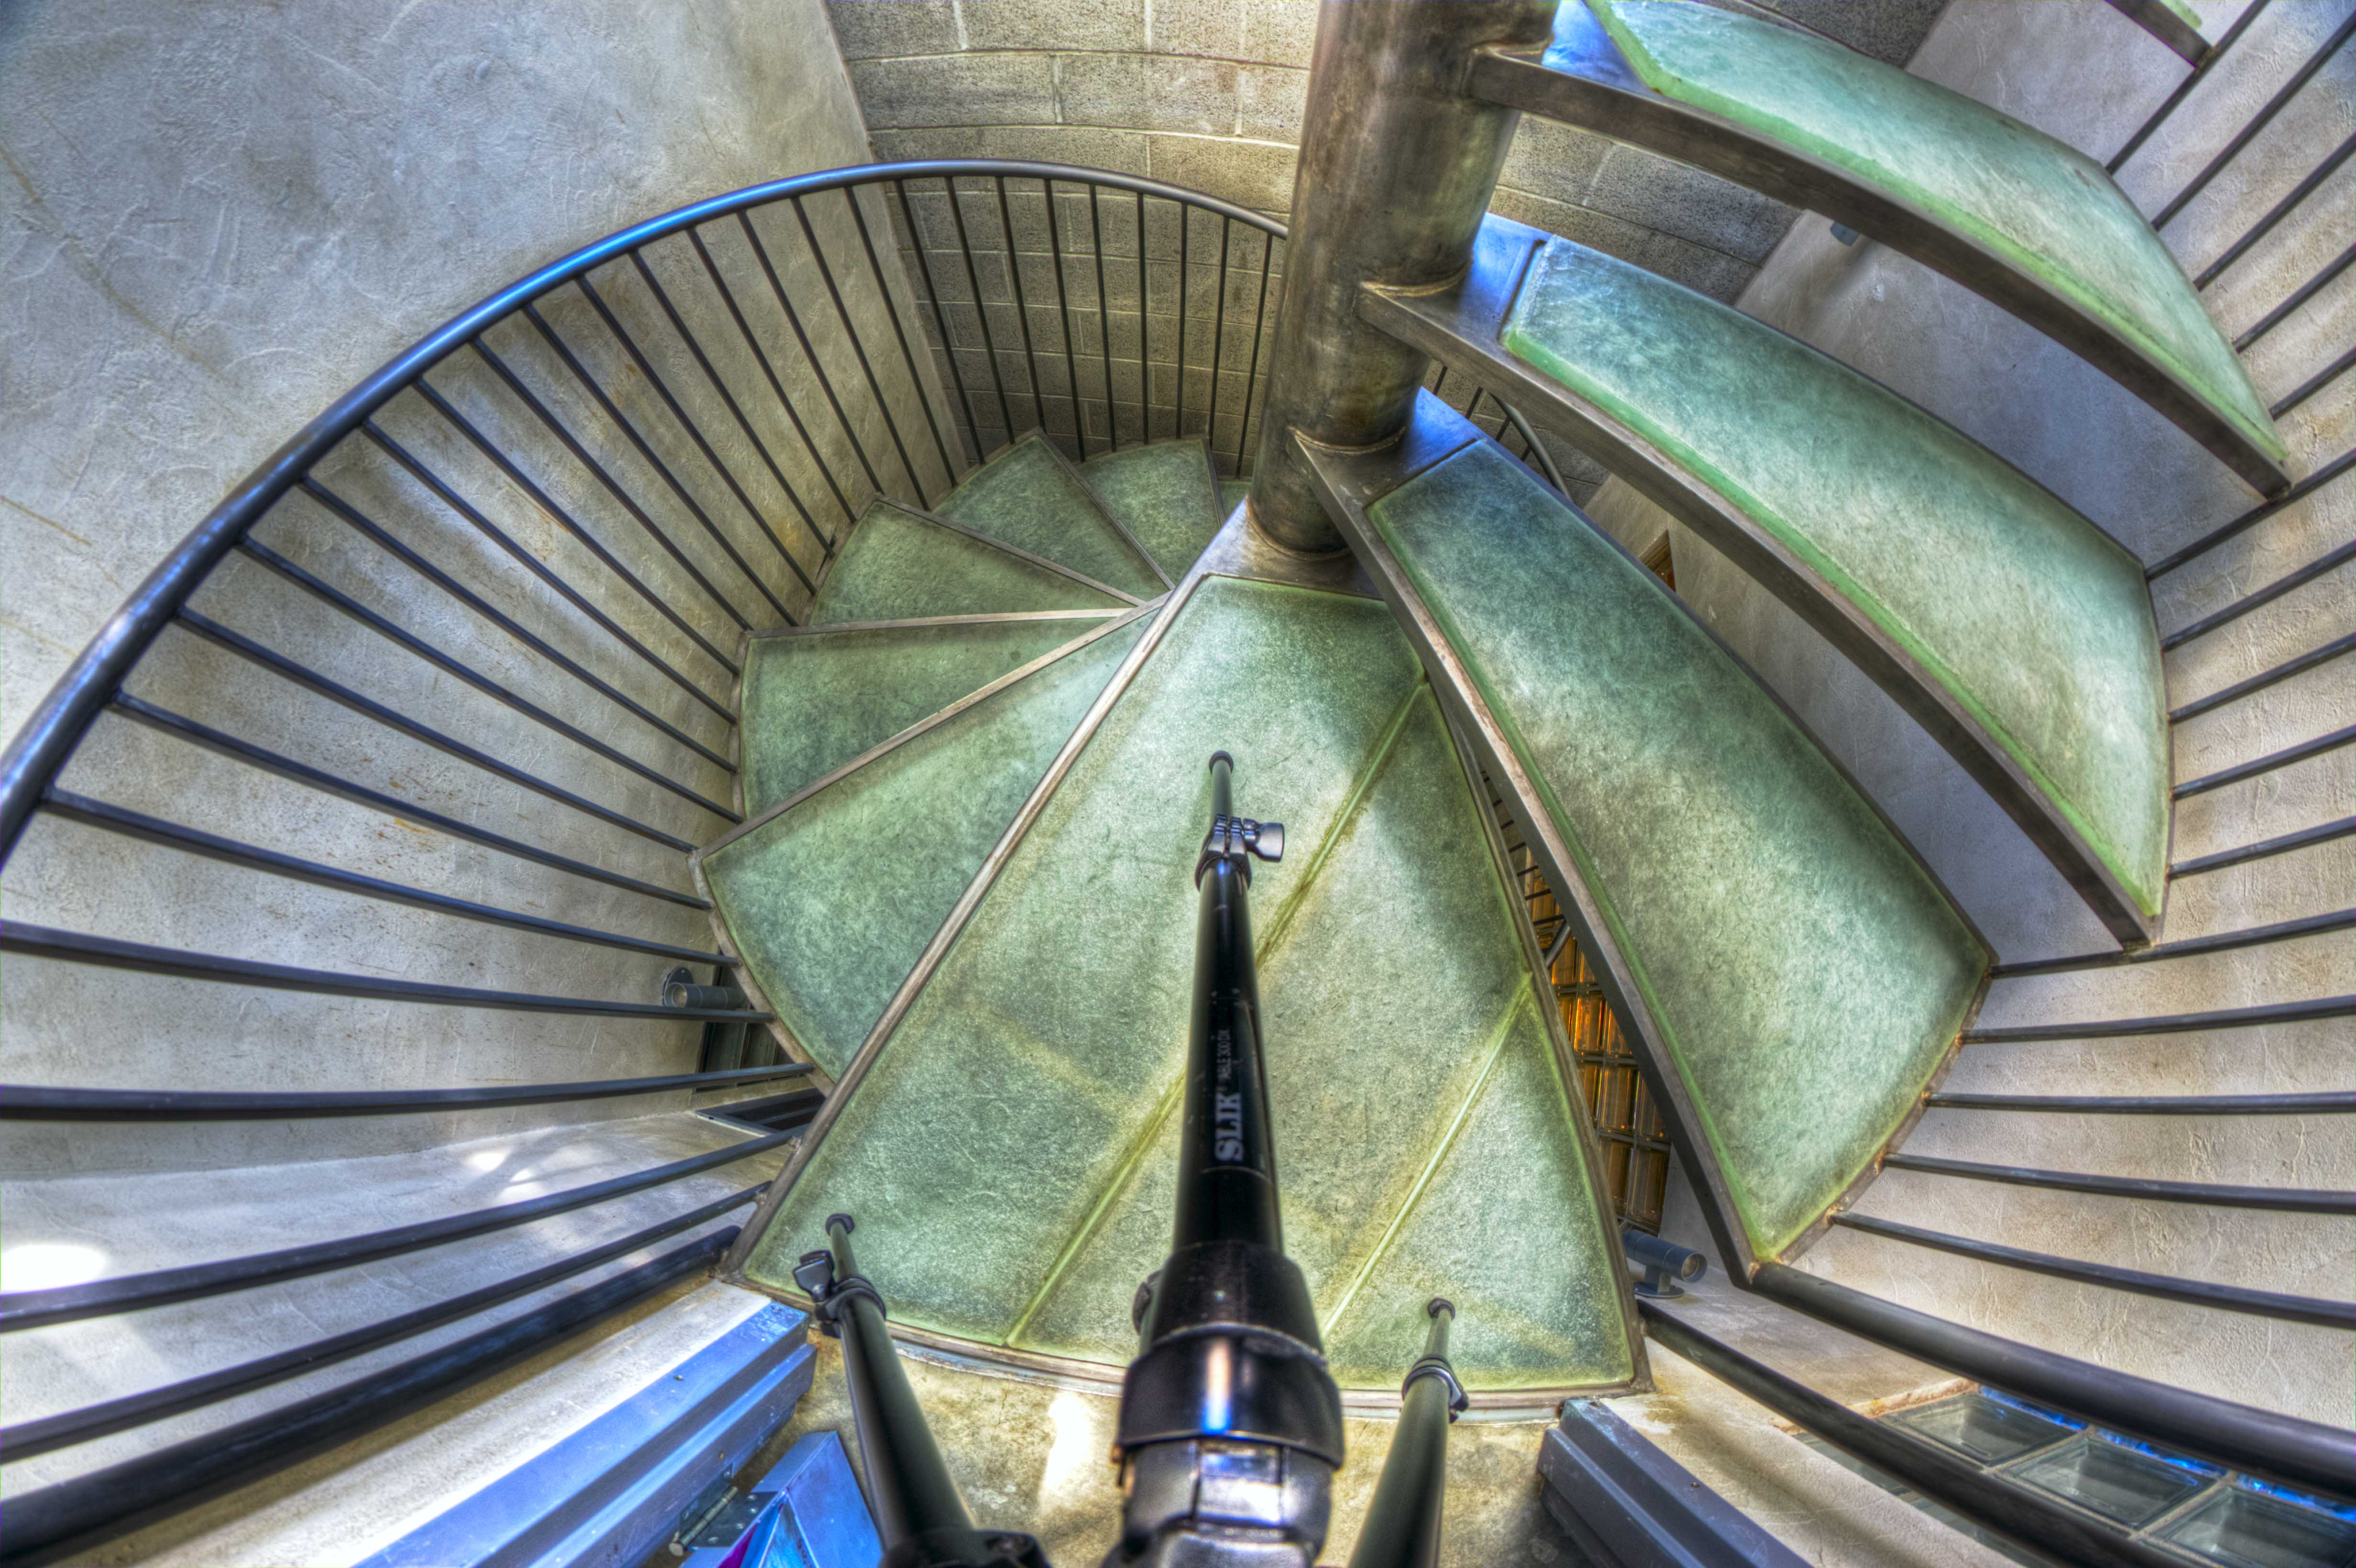
wheel, window, glass, green, blue, ukiah